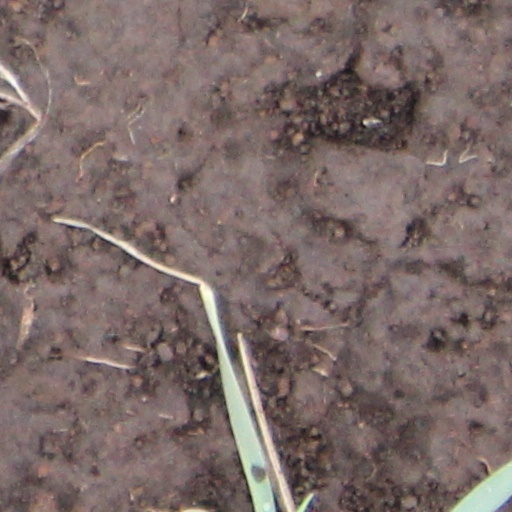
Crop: wheat